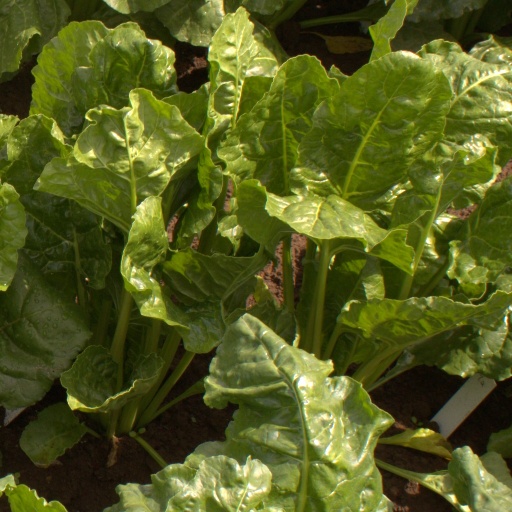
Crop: sugar beet